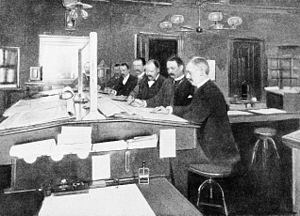
Le météorologue ou météorologiste est le scientifique qui travaille en météorologie. Il peut être, soit un chercheur qui travaille à expliquer les phénomènes météorologiques, soit un praticien de cette science qui applique ses connaissances pour produire des prévisions. Dans ce second cas, on parlera souvent de prévisionniste.